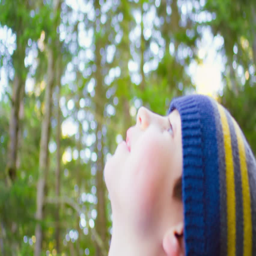
a cute little boy stares up at the sky through tall trees in the forest .